Yoshinobu Takeda (Aikido)

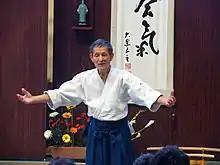
Takeda Shihan during a seminar in Chile, November 2011

Takeda began training at the Aikikai Hombu Dojo in 1960. During his time there, he trained with master teachers including Kisshomaru Ueshiba, Sadateru Arikawa, Hiroshi Tada and Nobuyoshi Tamura. His primary teacher was Seigo Yamaguchi.